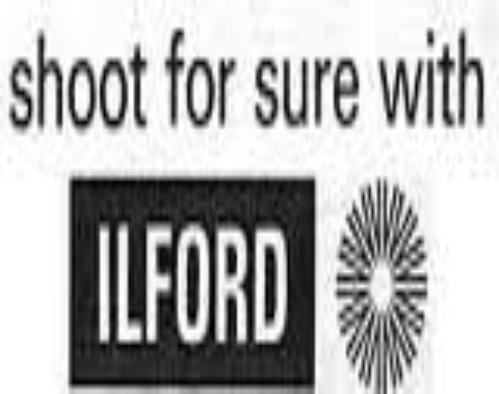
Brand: Ilford
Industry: Electronic